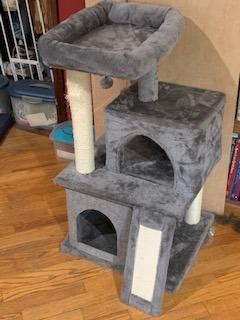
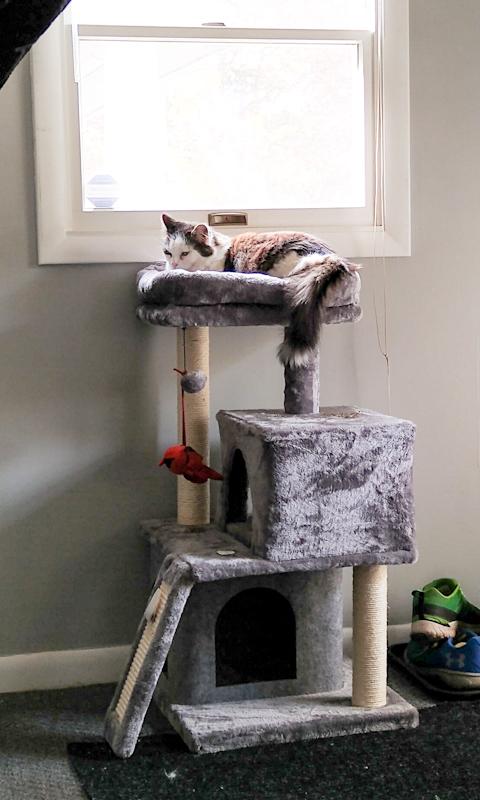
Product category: items_cat tree
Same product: yes